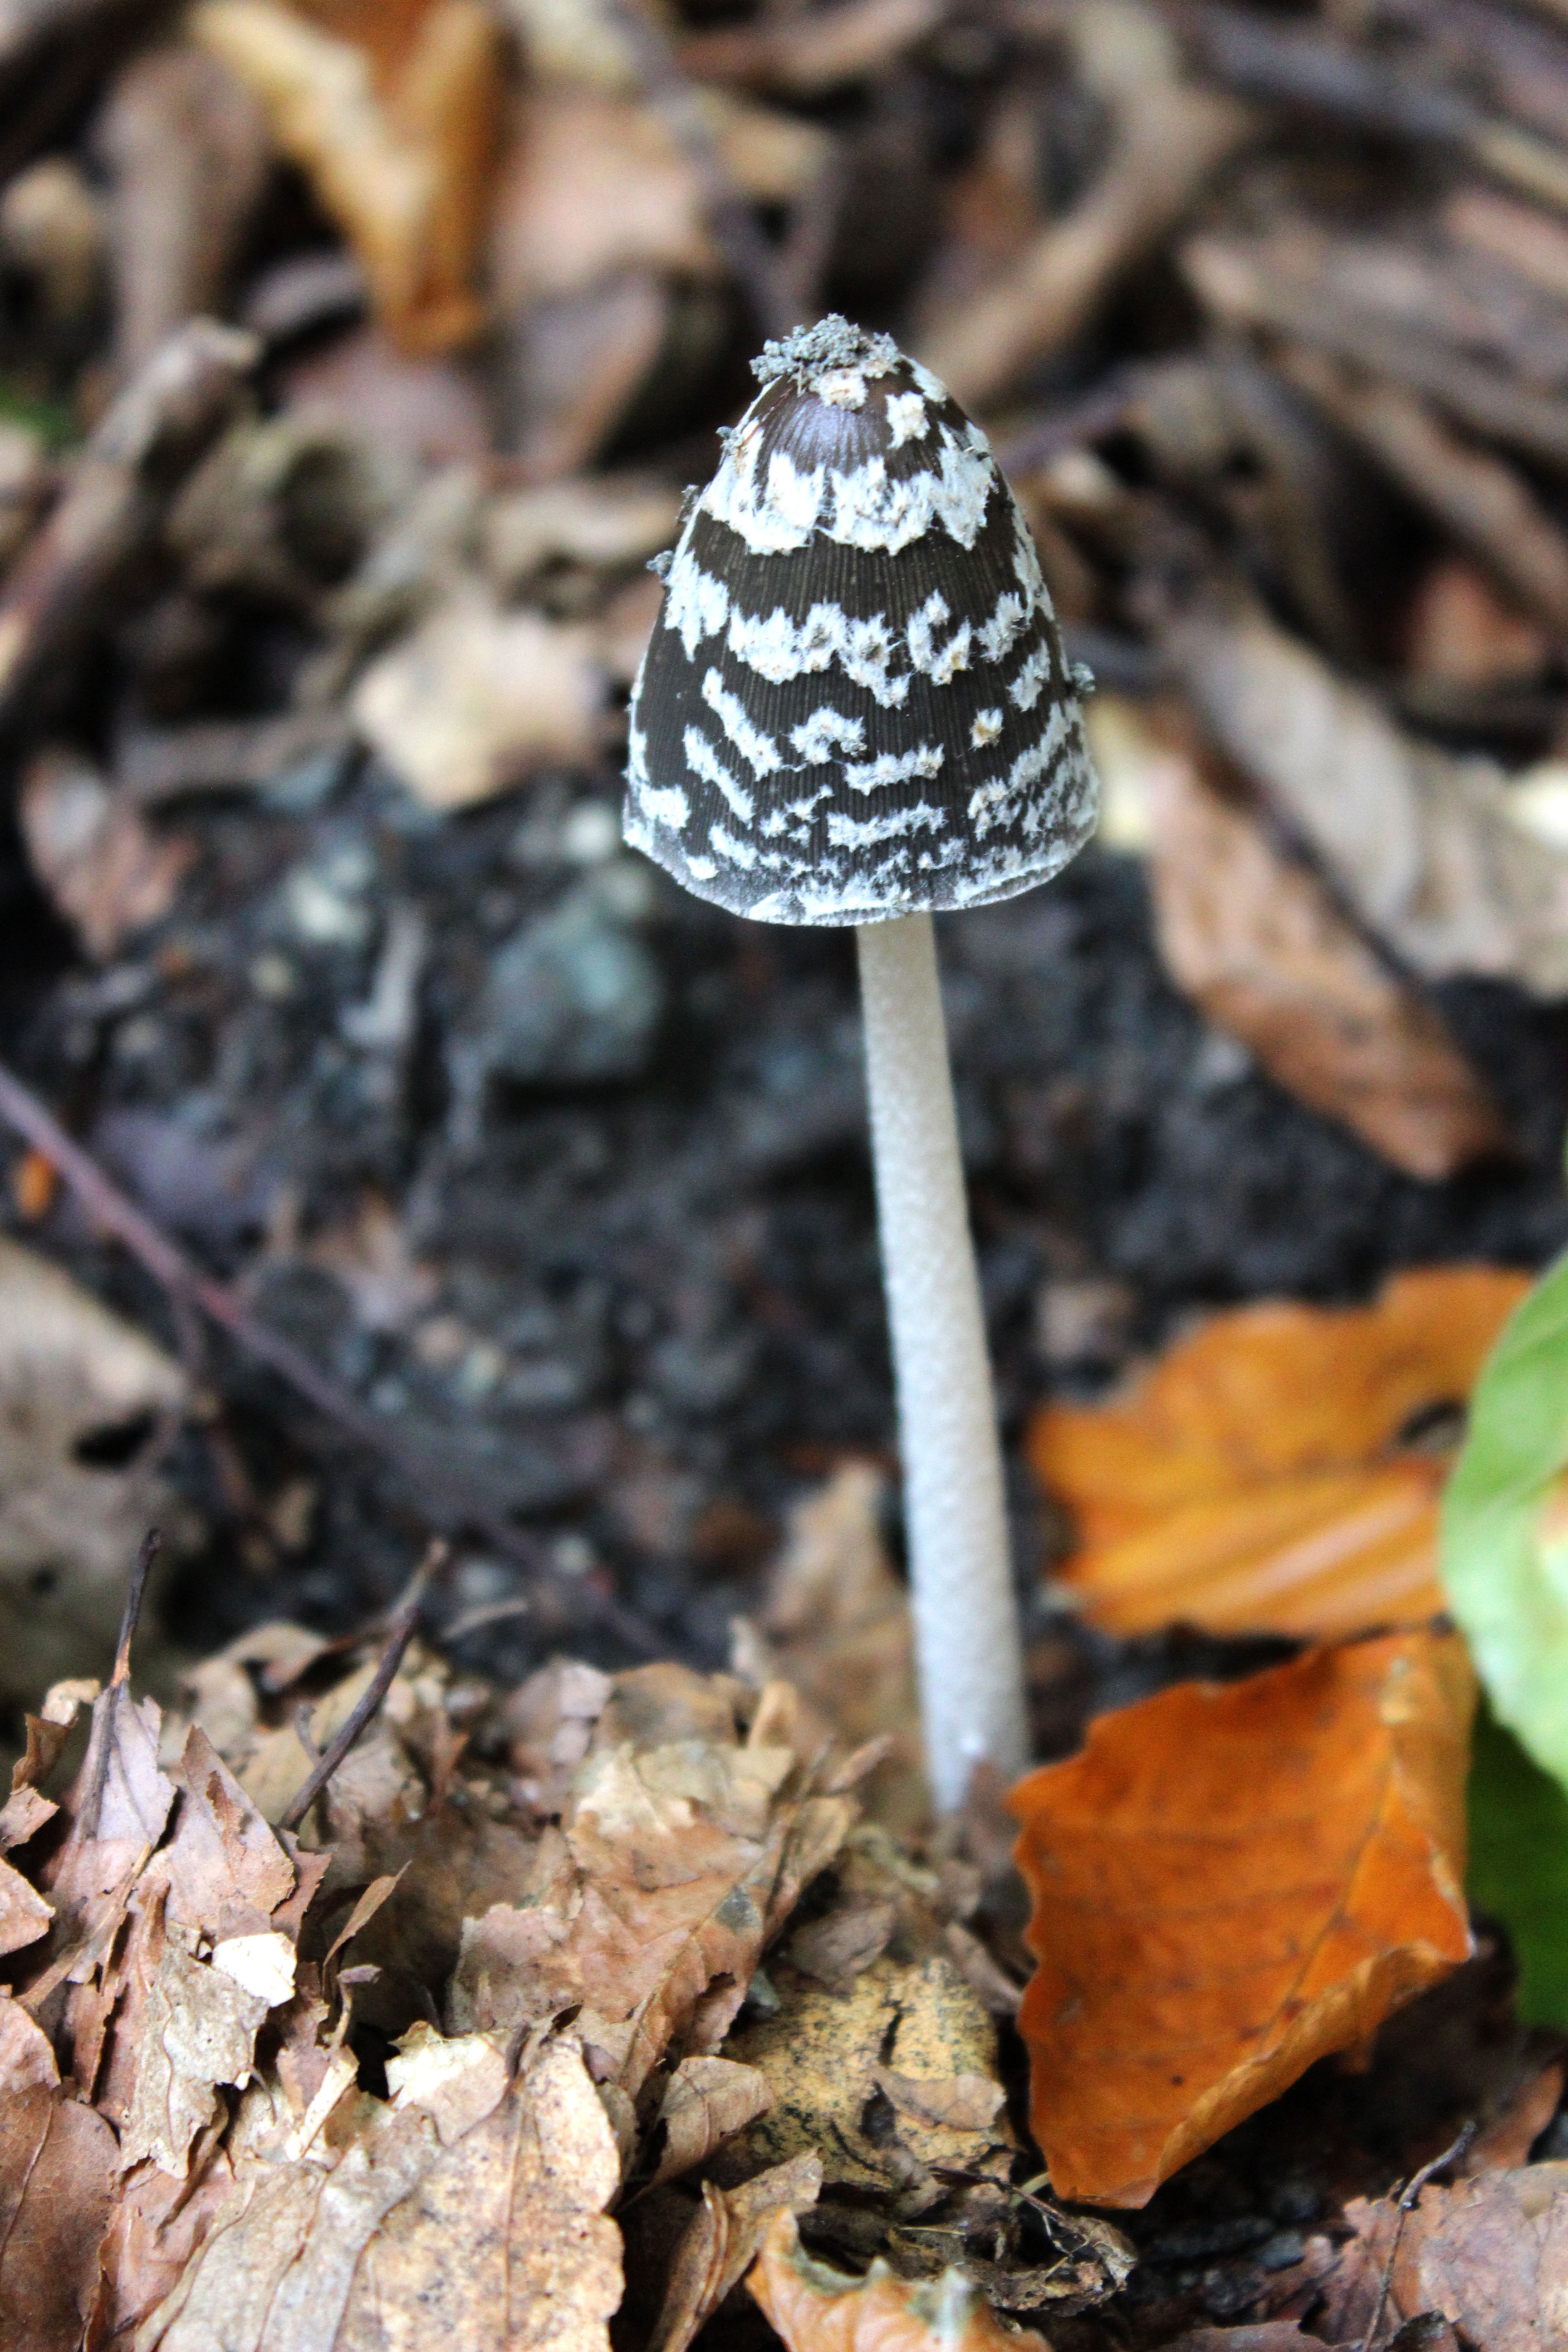
nature, forest, leaf, flower, autumn, soil, mushroom, flora, fauna, forest floor, leaves, fungus, fungal species, forest mushroom, macro photography, screen fungus, edible mushroom, agaricomycetes